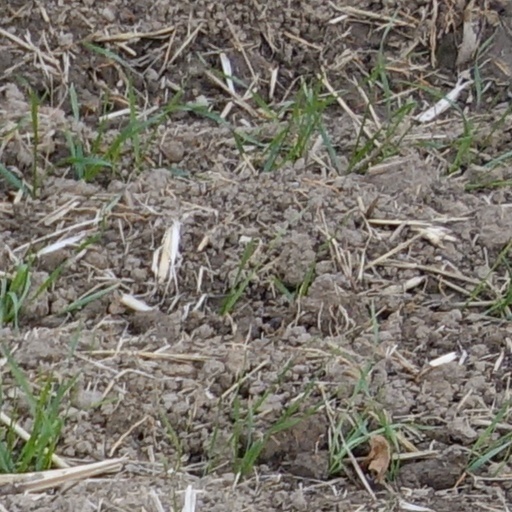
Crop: wheat